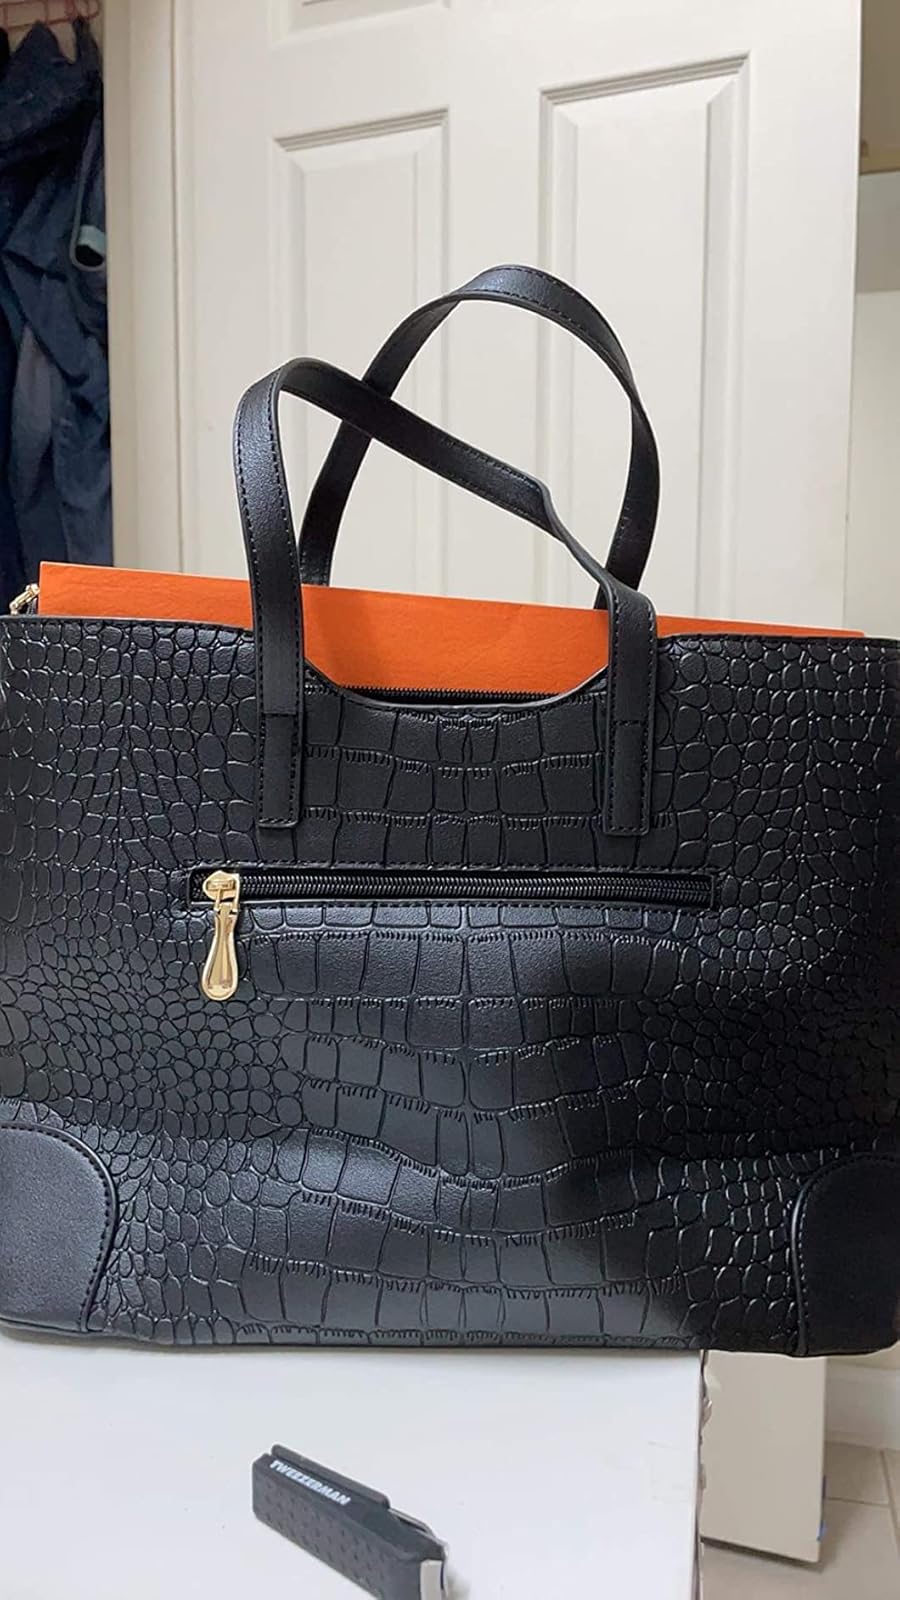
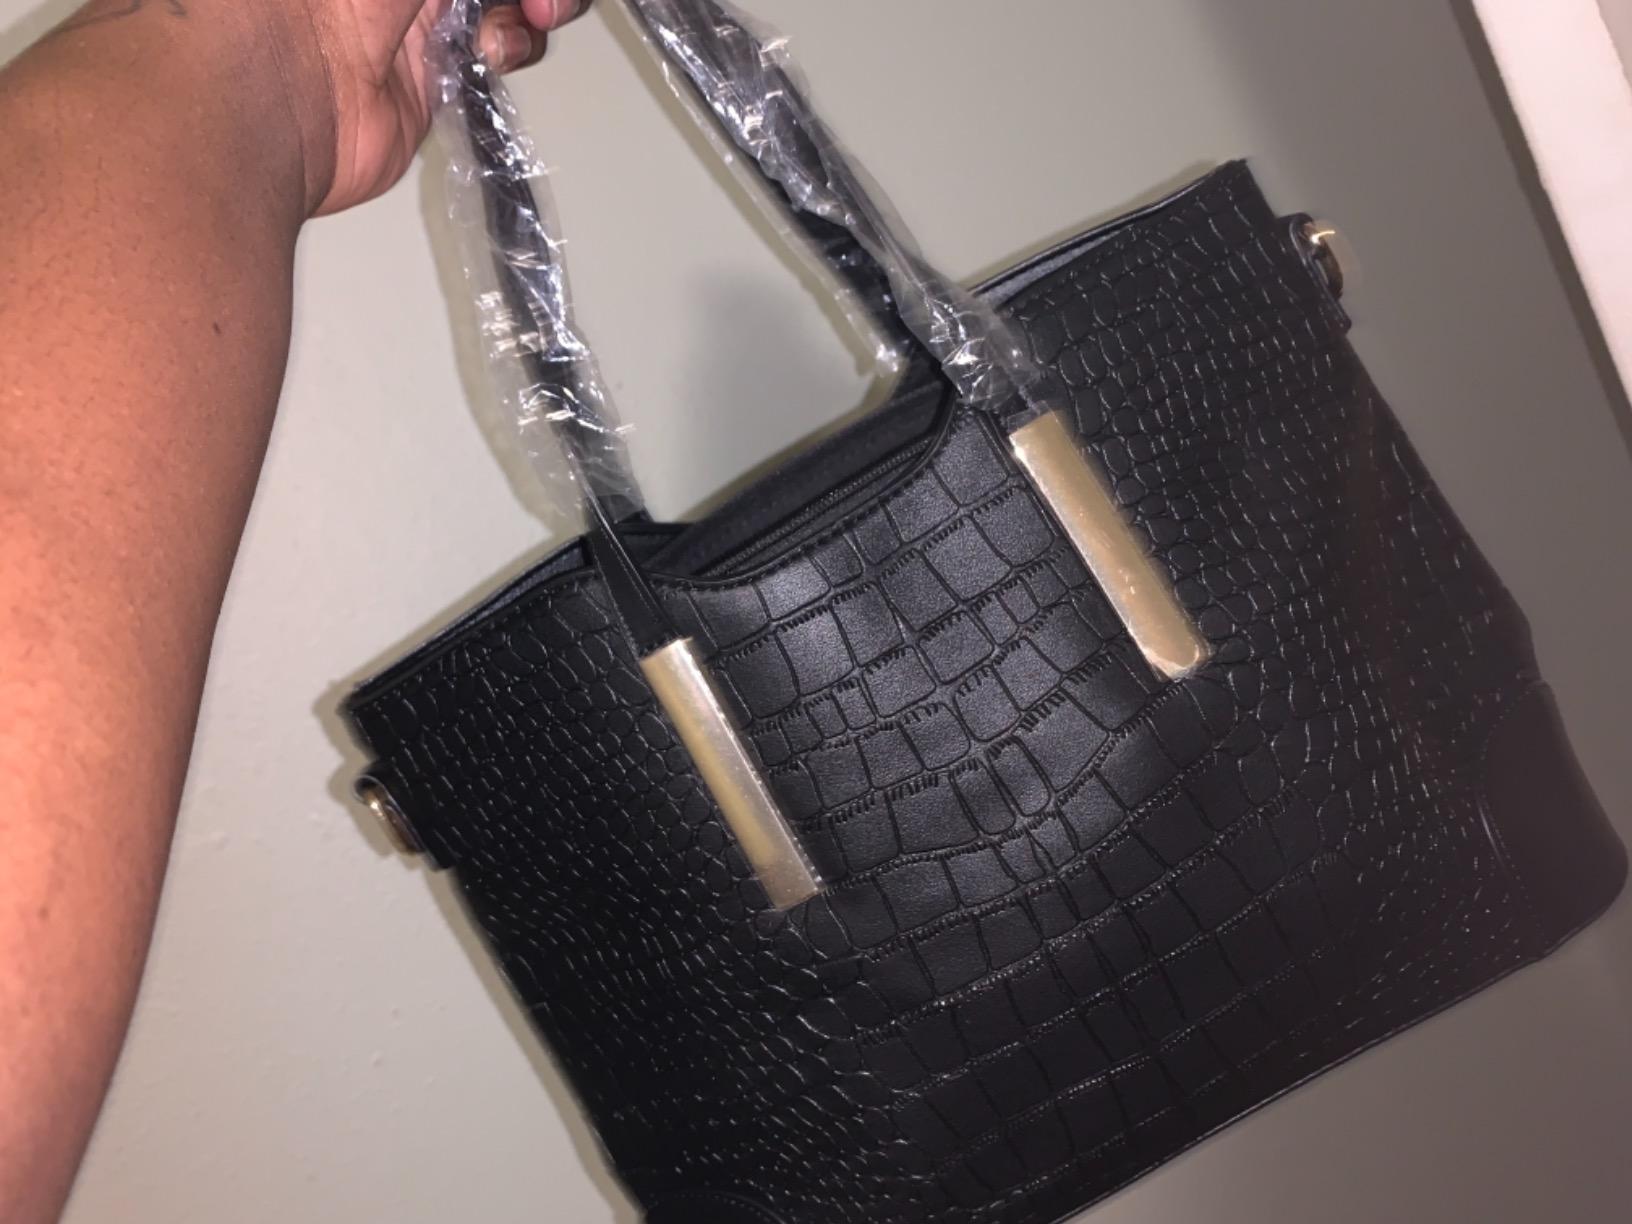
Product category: accessories_handbag
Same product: yes